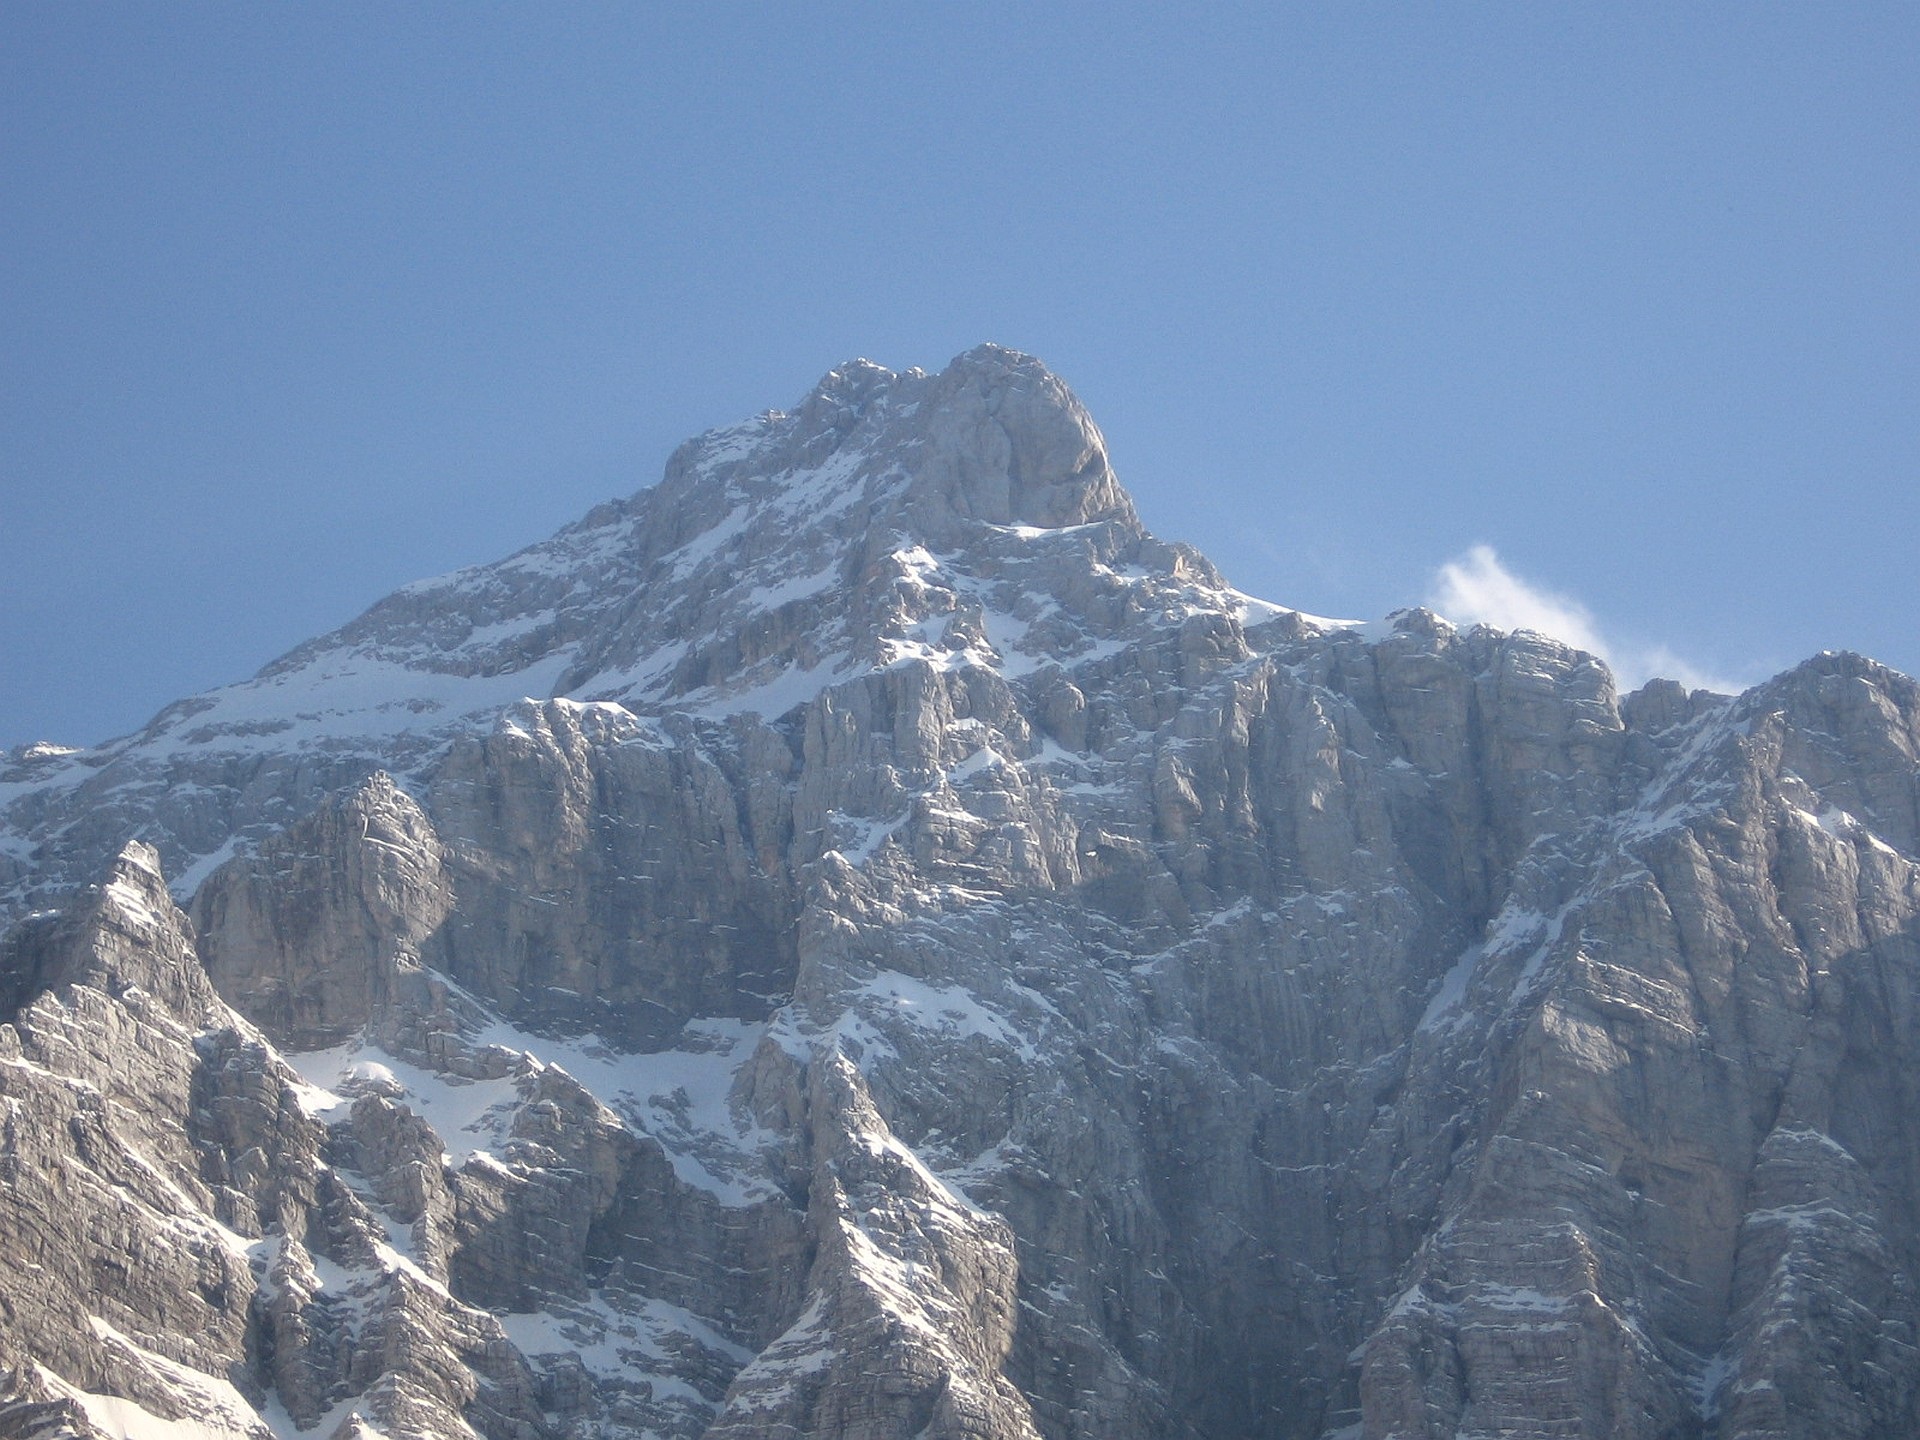
mountain, snow, winter, adventure, mountain range, rock wall, ridge, summit, mountain summit, mountaineering, massif, alps, plateau, cirque, landform, mountain pass, steep wall, jumbo, geographical feature, mountainous landforms, triglav national park